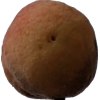
Label: peach